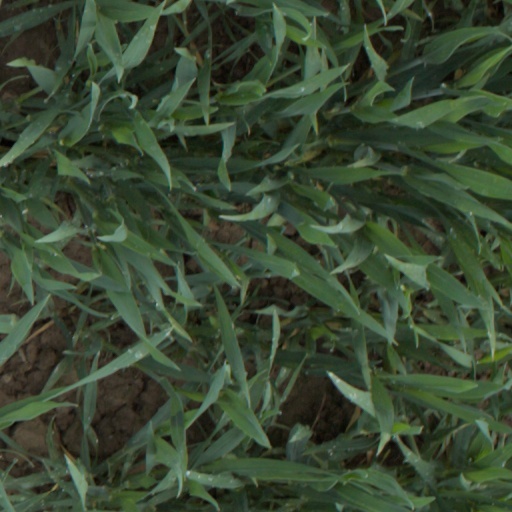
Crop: wheat